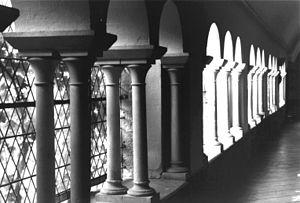
Vitrail de l'Abbaye de Bonnecombe, cloître, (du temps de la communauté de l'Arche).
L'Abbaye Notre-Dame de Bonnecombe est une abbaye de l'Aveyron, situé sur la commune de Comps-la-Grand-Ville.